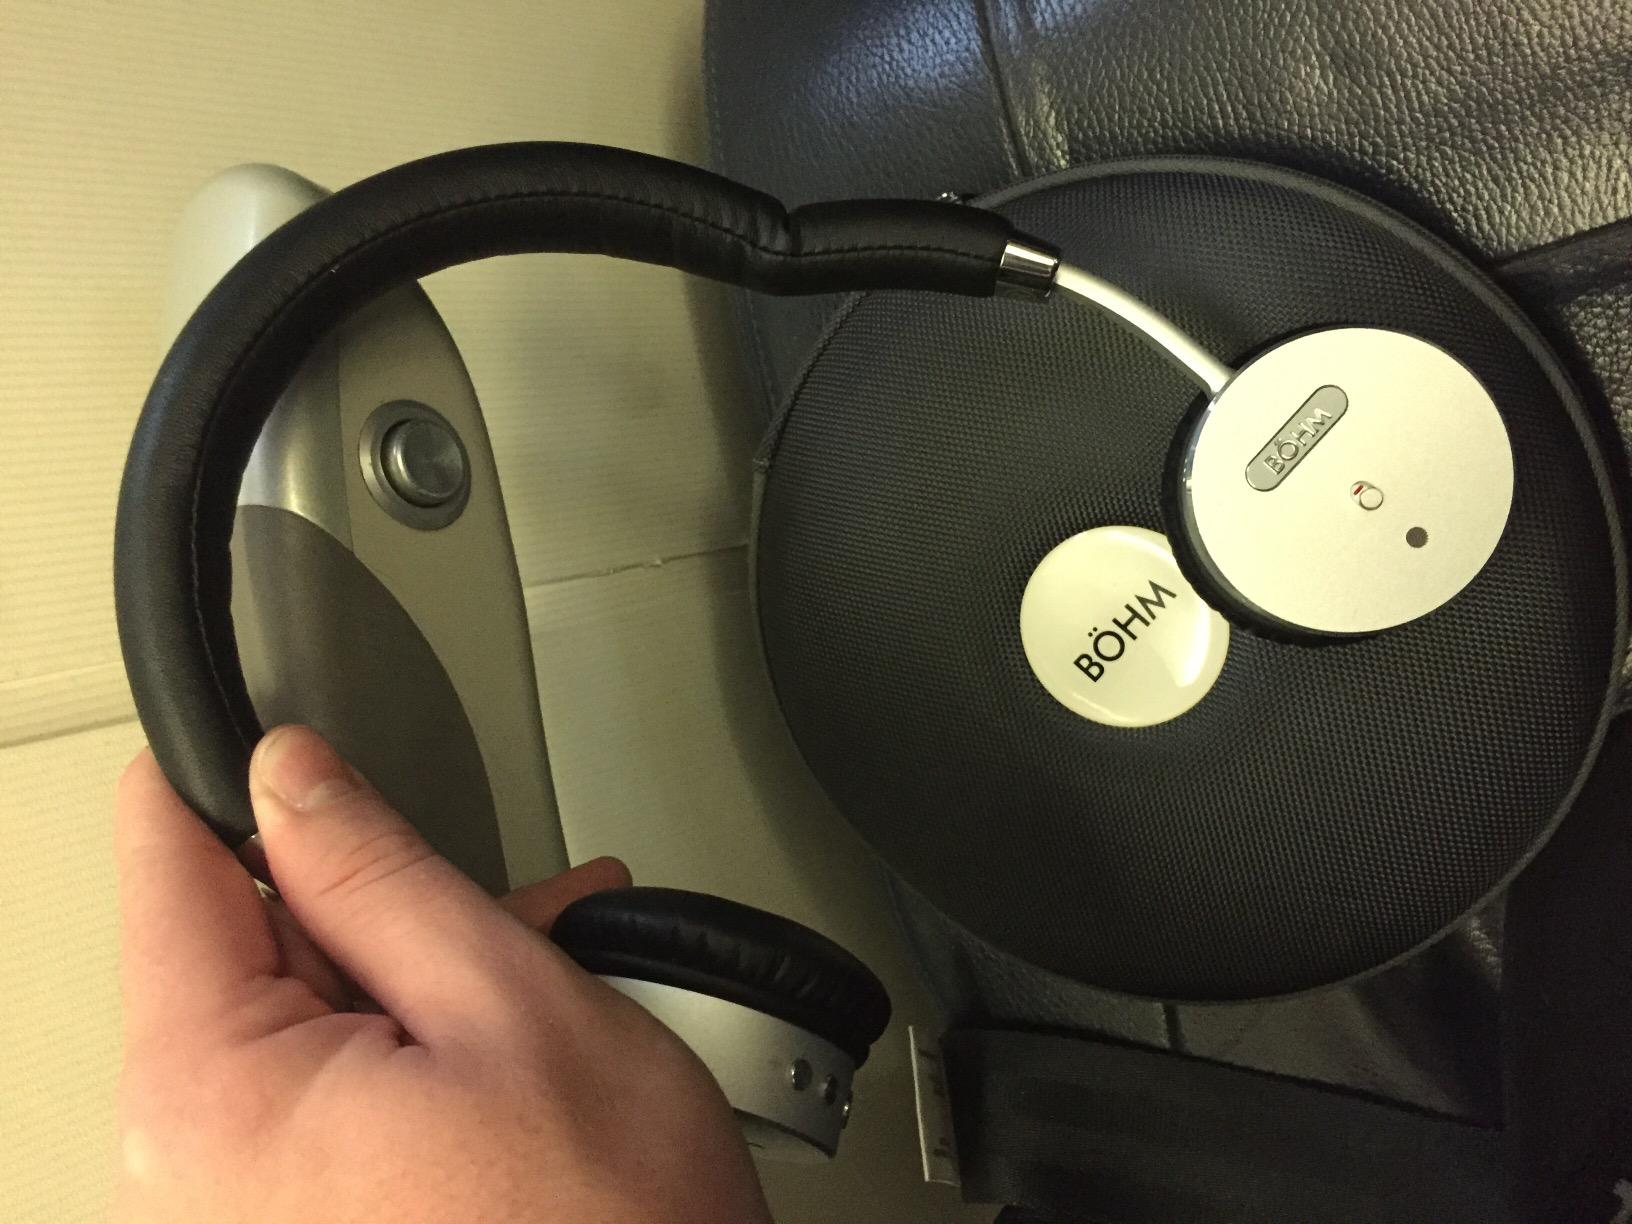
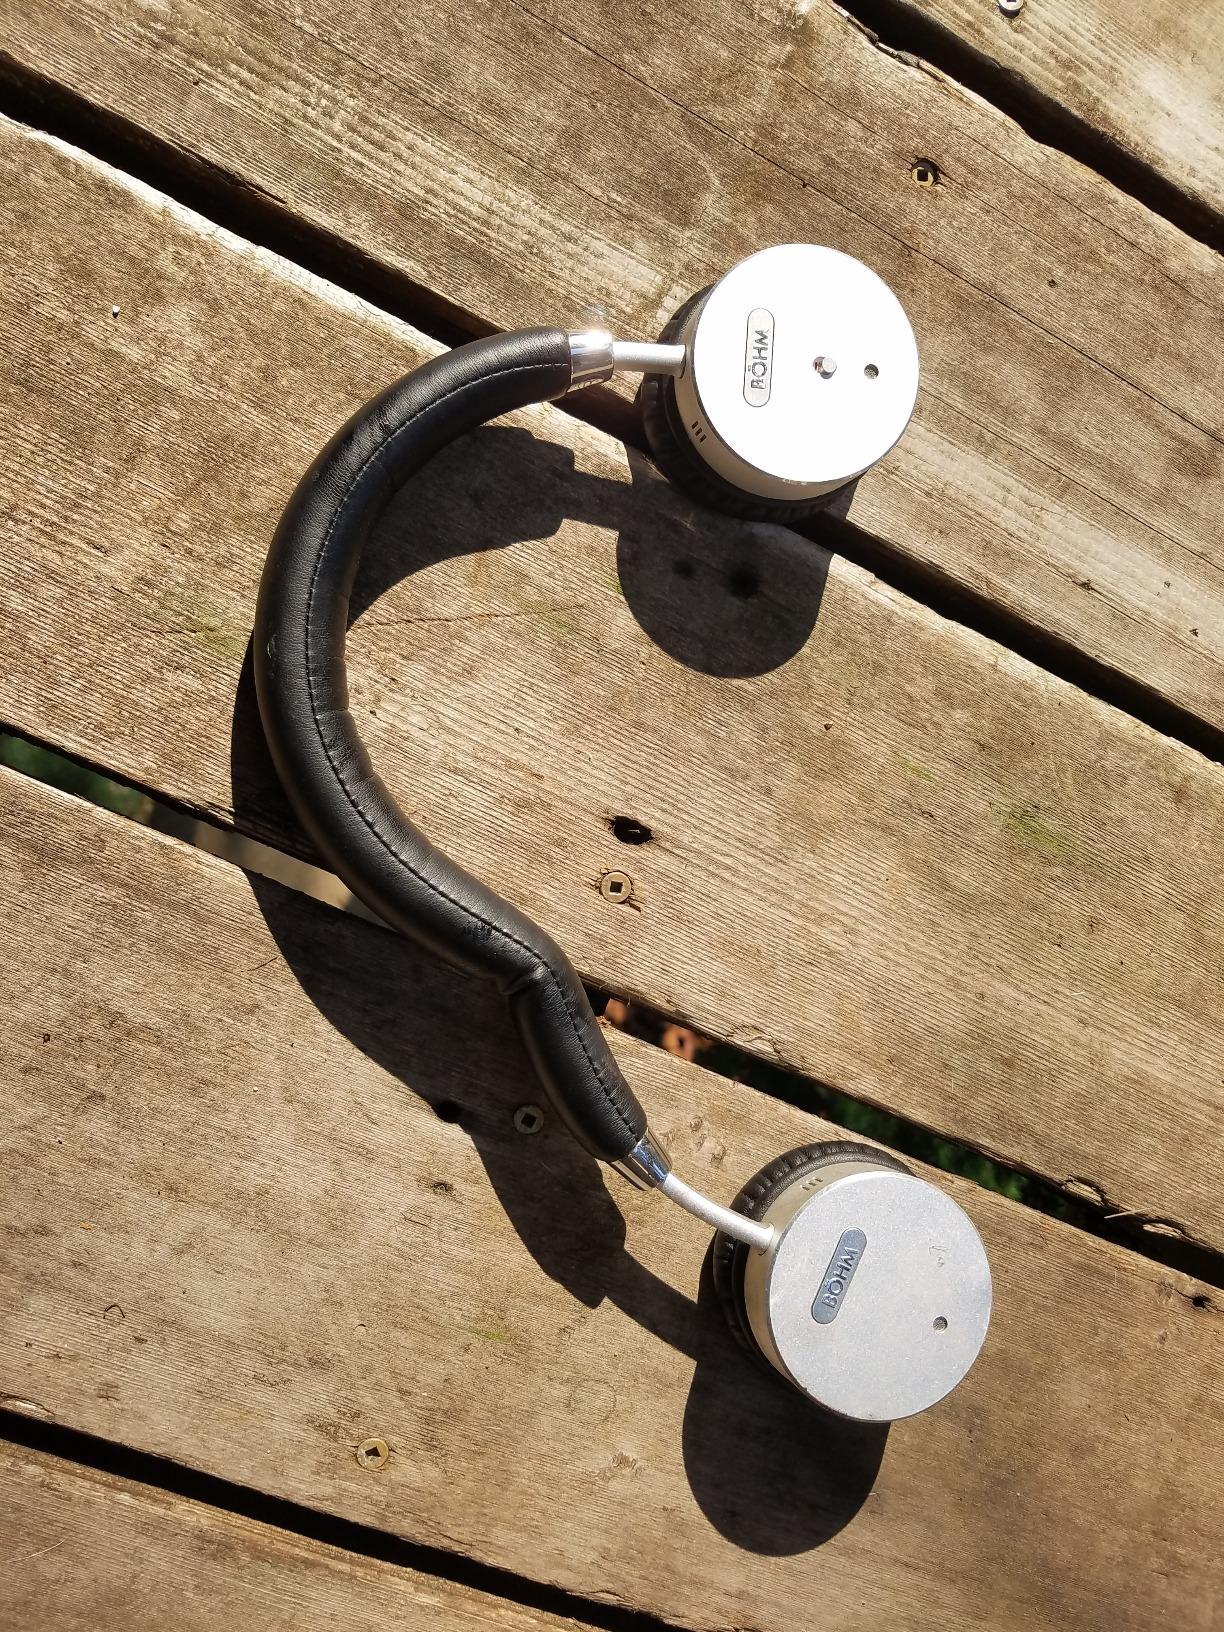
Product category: headphones
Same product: yes